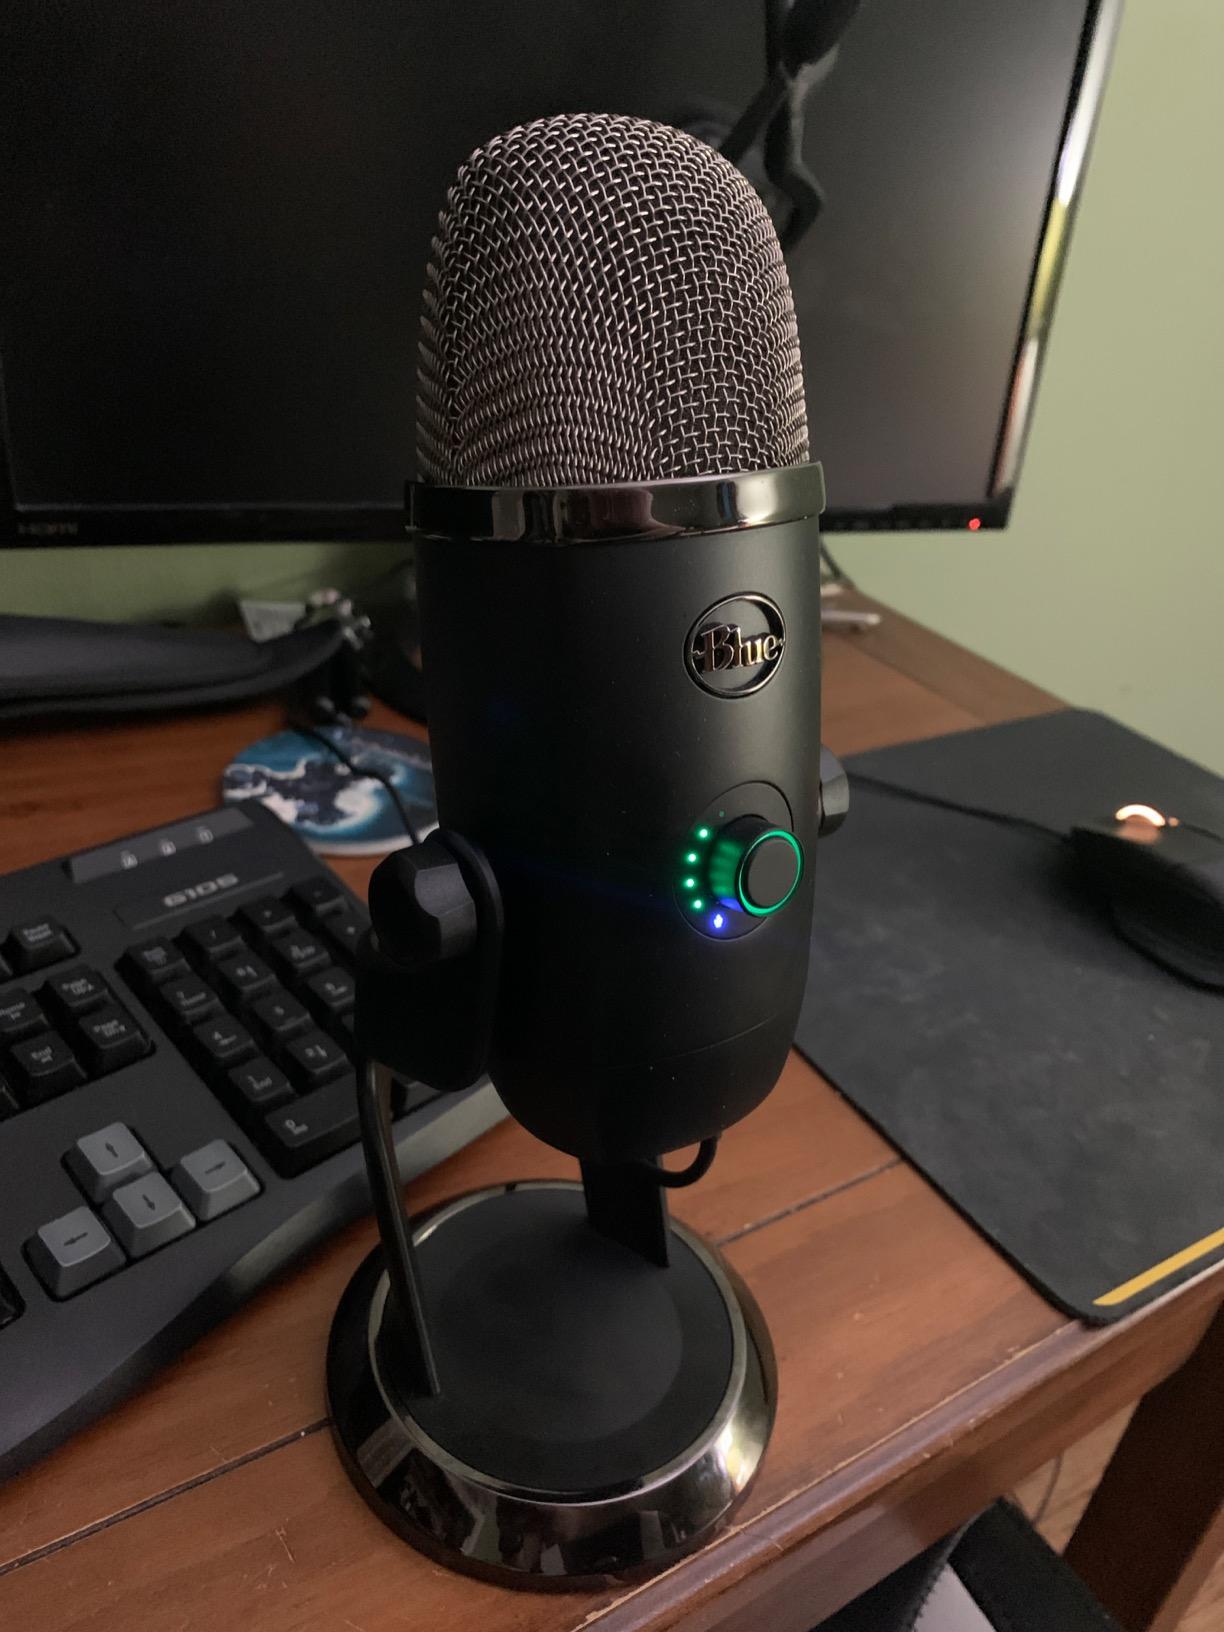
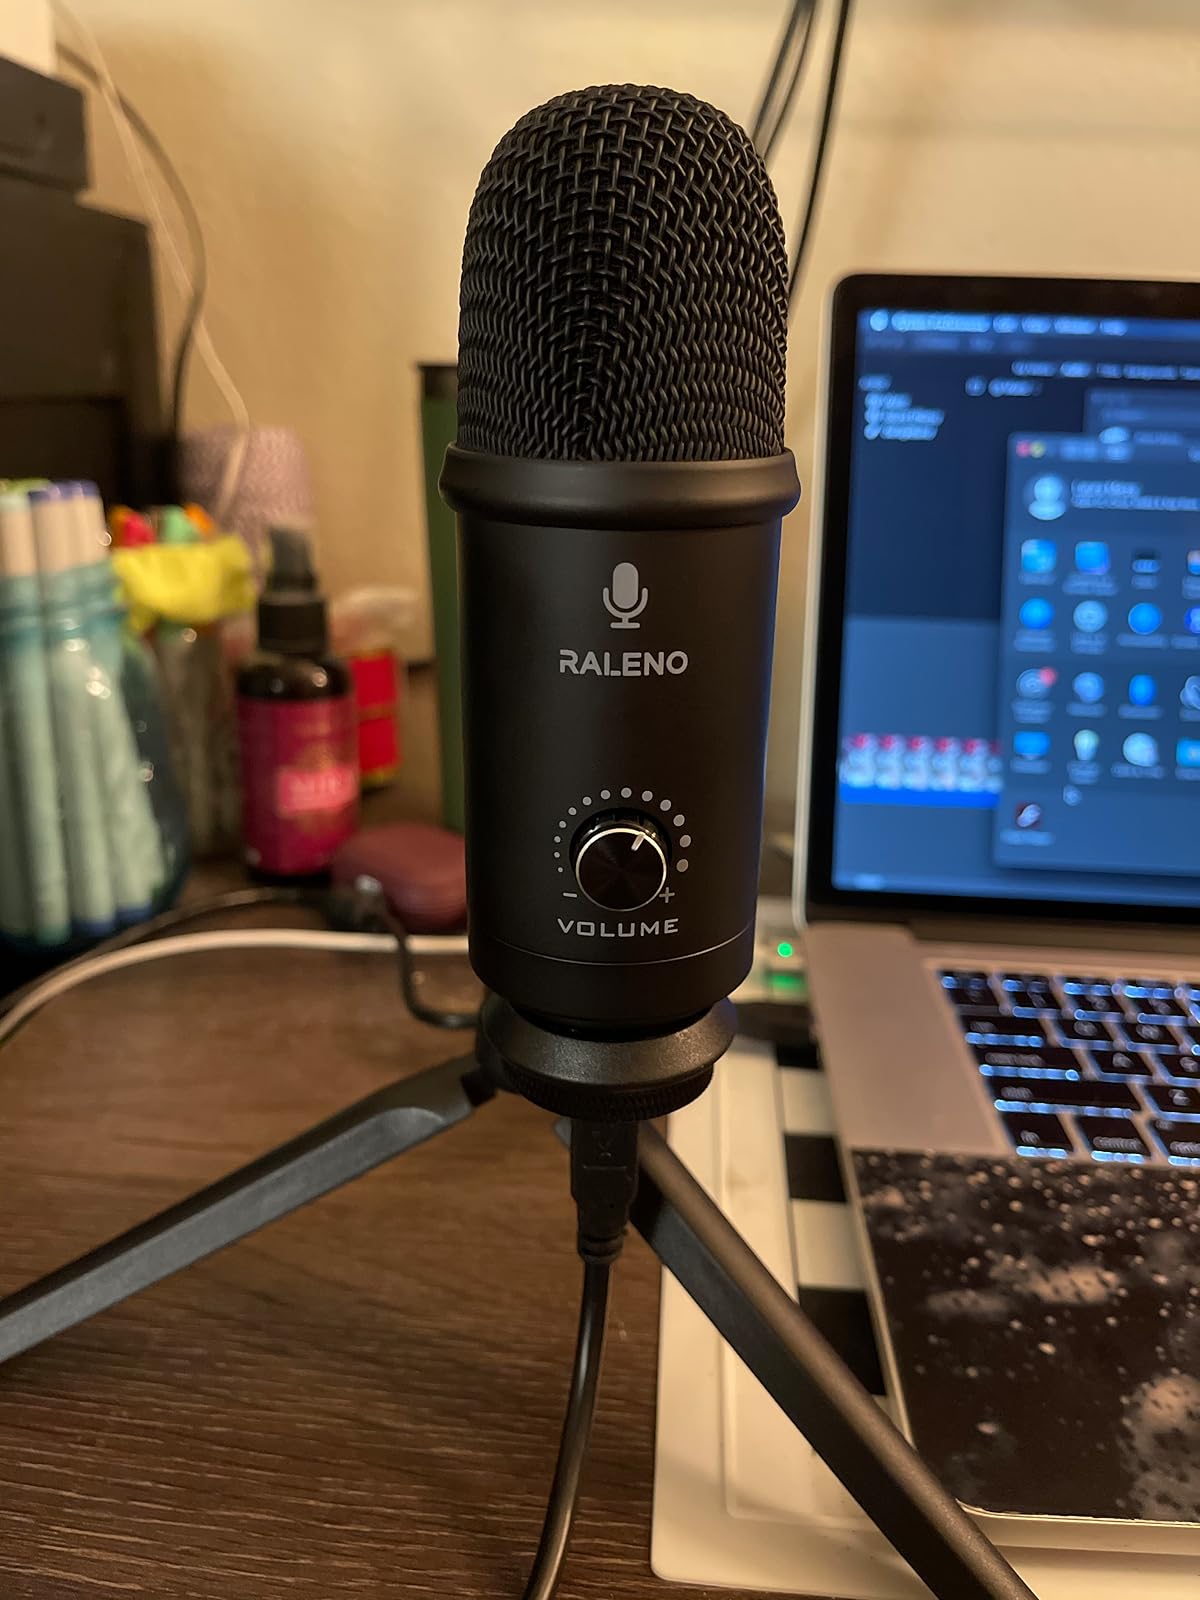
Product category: microphone
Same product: no